Black Death in England

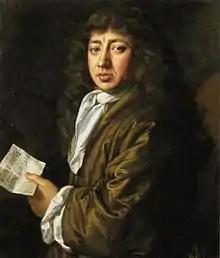
In his diaries, Samuel Pepys gave a vivid description of the Great Plague of London; one of the last outbreaks of the second pandemic.

These legislative measures proved largely inefficient at regulating the market, but the government's repressive measures to enforce them caused public resentment. These conditions were contributing factors to the Peasants' Revolt in 1381. The revolt started in Kent and Essex in late May, and once the rebels reached London they burnt down John of Gaunt's Savoy Palace, and killed both the Chancellor and the Treasurer. They then demanded the complete abolition of serfdom, and were not pacified until the young King Richard II personally intervened. The rebellion was eventually suppressed, but the social changes it promoted were already irreversible. By around 1400 serfdom was virtually extinct in England, replaced by the form of tenure called copyhold.